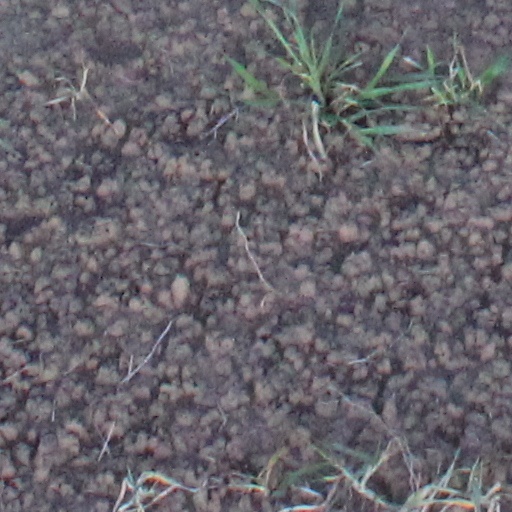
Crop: wheat